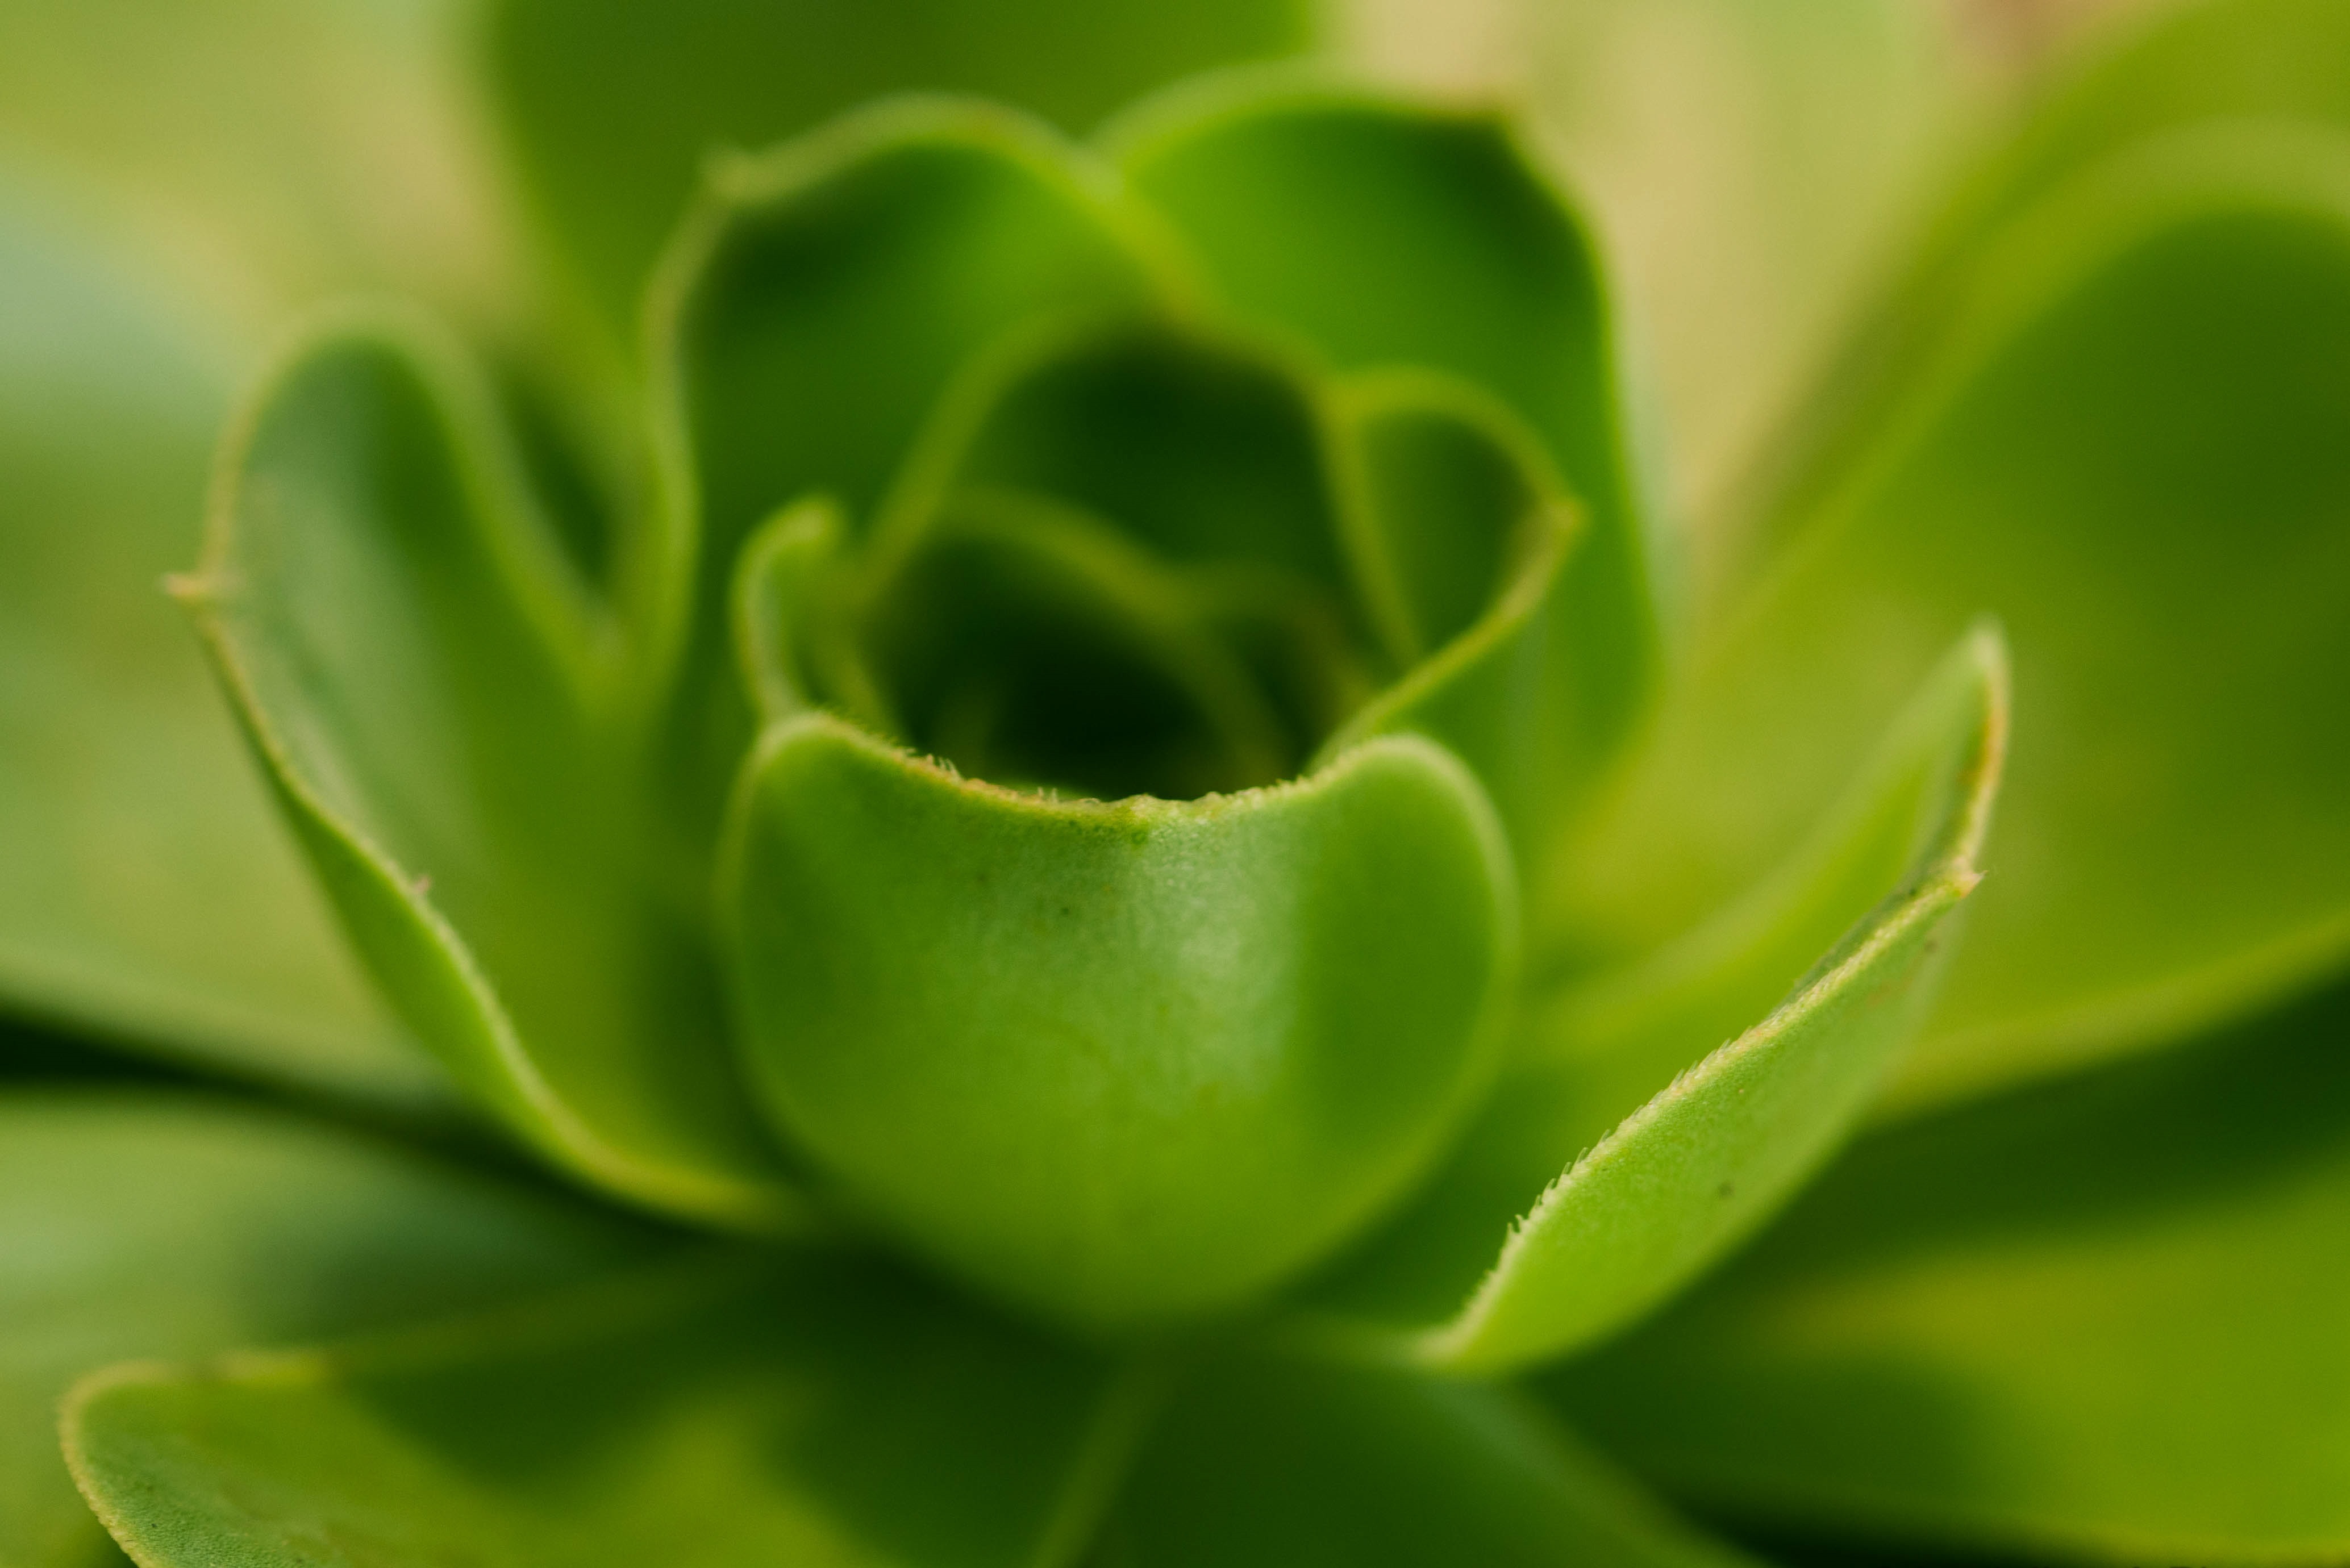
nature, blossom, plant, photography, leaf, flower, petal, bloom, decoration, green, macro, botany, yellow, flora, potted plant, close up, bud, macro photography, flowering plant, plant stem, land plant